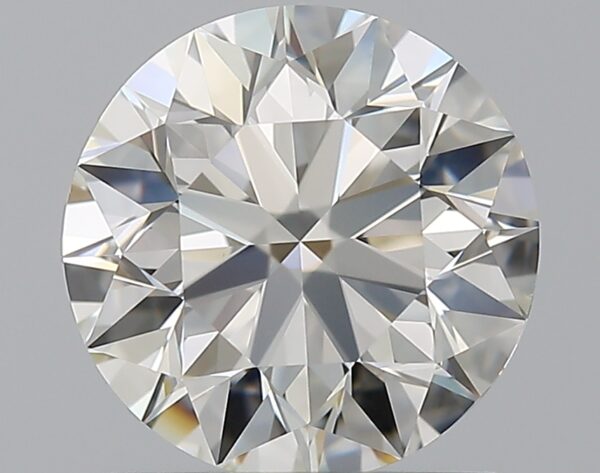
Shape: round
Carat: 1.2
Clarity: VVS2
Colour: J
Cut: EX
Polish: EX
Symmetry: EX
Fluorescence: M
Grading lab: GIA
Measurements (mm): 6.73 x 6.76 x 4.25